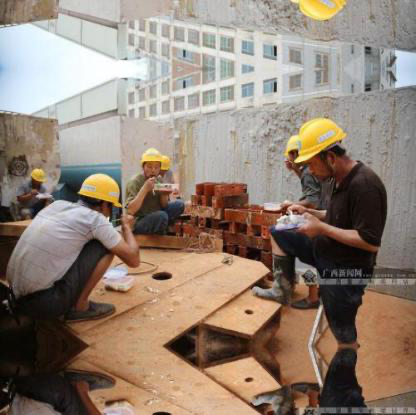
Objects in the image:
label: helmet
label: helmet
label: helmet
label: helmet
label: helmet
label: helmet
label: helmet